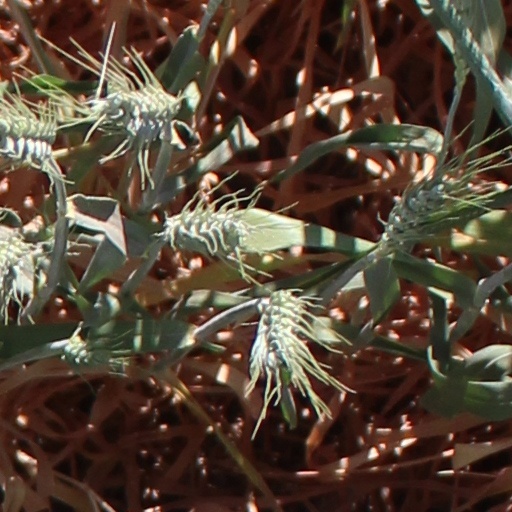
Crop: wheat